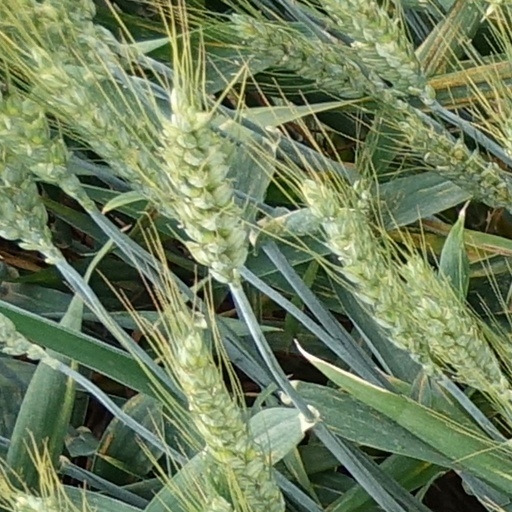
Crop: wheat